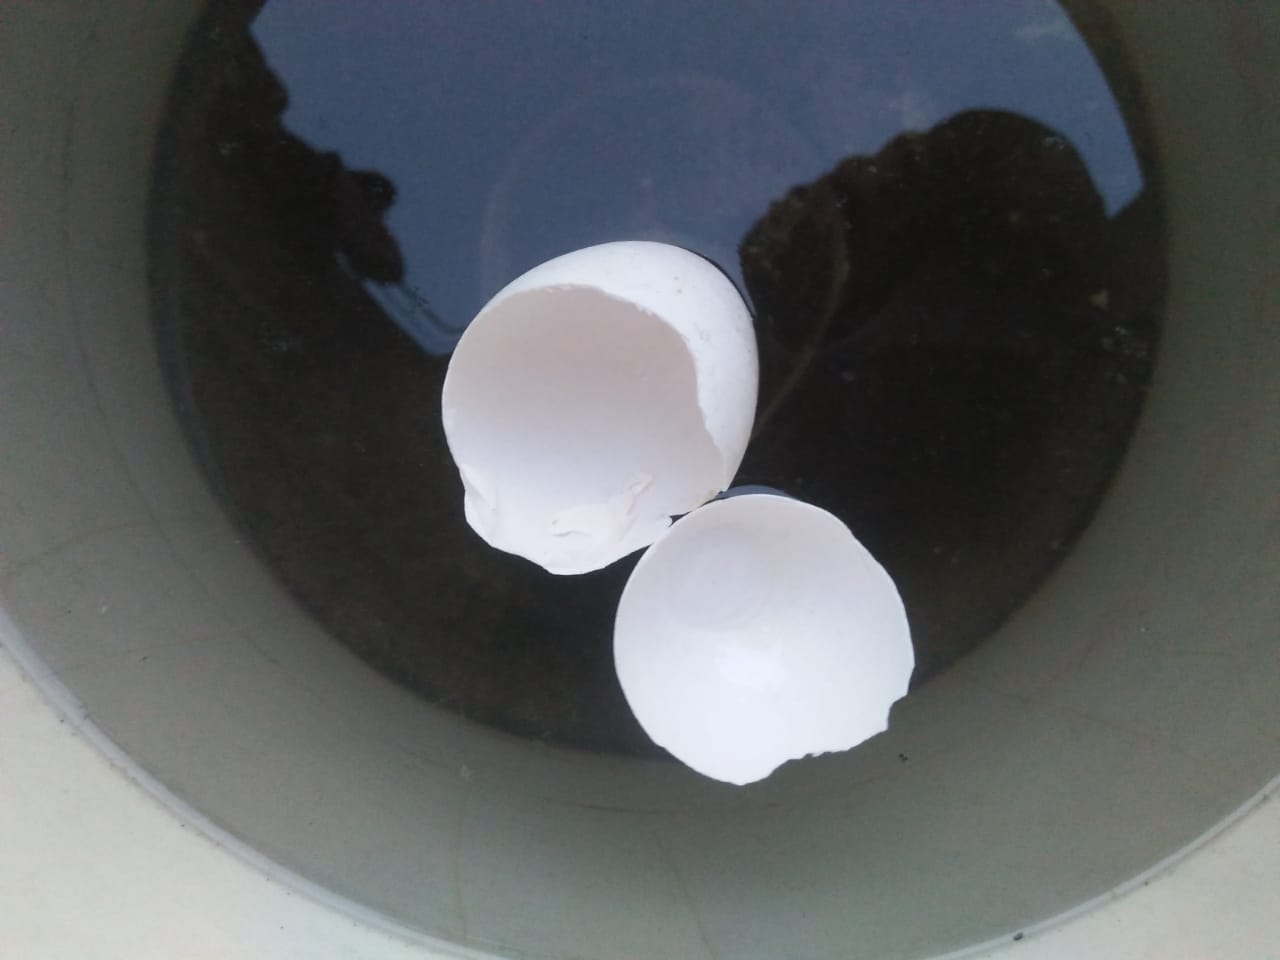
Label: eggshells